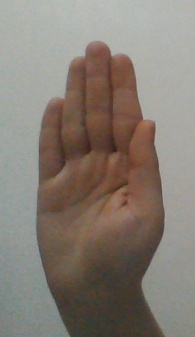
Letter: seen